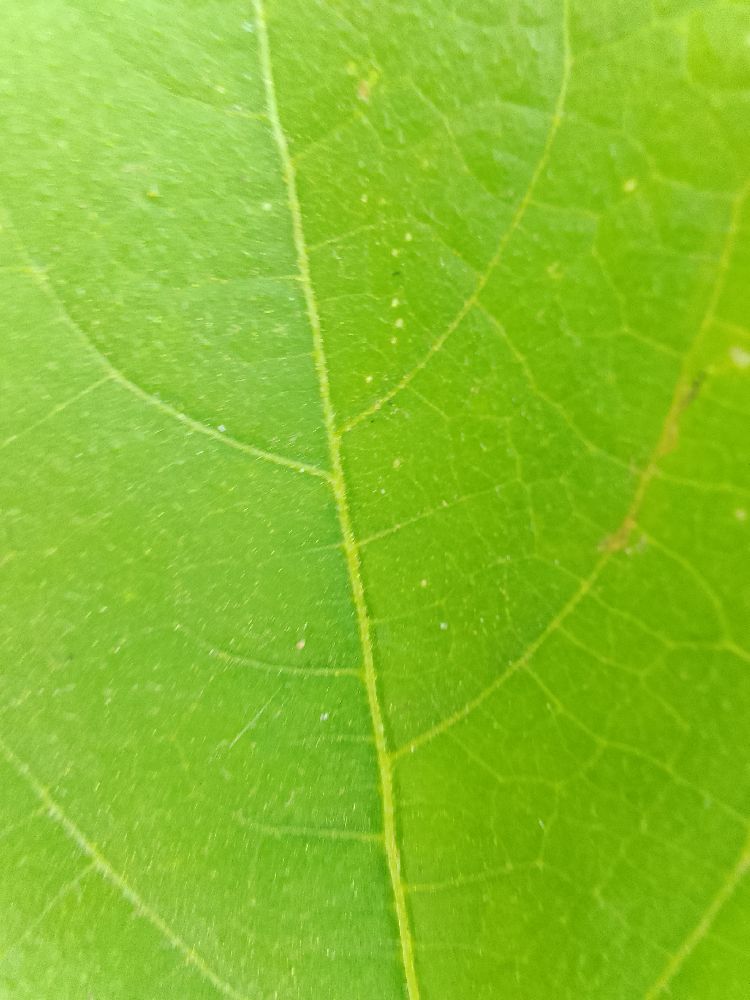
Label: healthy